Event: Nepal Earthquake
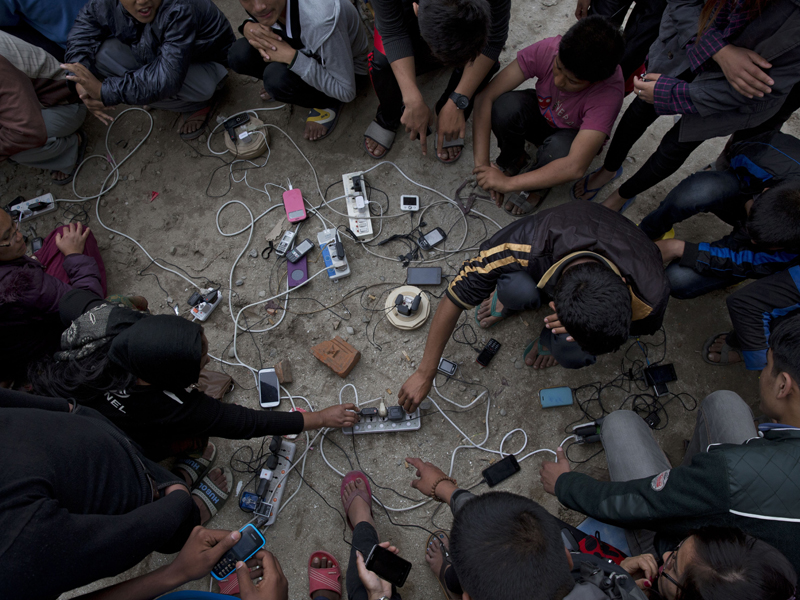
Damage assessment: no_damage